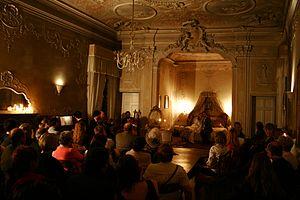
Un lit à la turque est une forme de lit en vogue au XVIIIᵉ siècle. Il est représentatif du style Louis XVI. S'il n'a rien d'origine turque, il reflète la conception luxueuse de cette époque. Il est généralement disposé contre un mur et est muni d'un baldaquin.